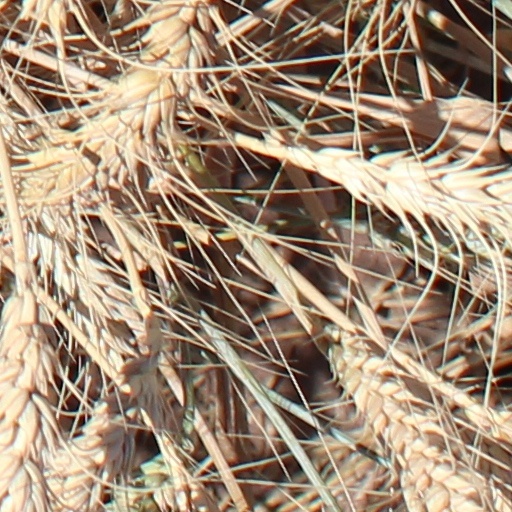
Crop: wheat